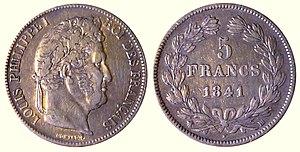
Joseph-François Domard est un médailleur français.